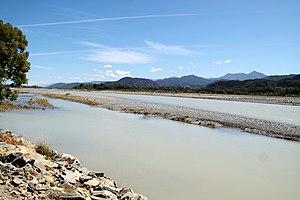
Rivière Wairau, Marlborough
Le vignoble de Marlborough est situé au Nord de l'île du Sud de la Nouvelle-Zélande, dans la région de Marlborough, proche de la ville de Blenheim.